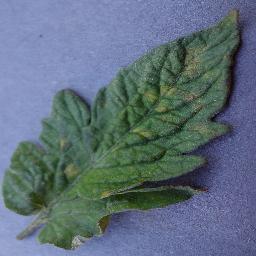
Label: Tomato___Leaf_Mold